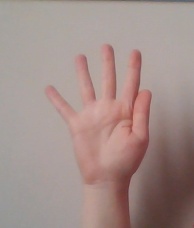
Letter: sheen